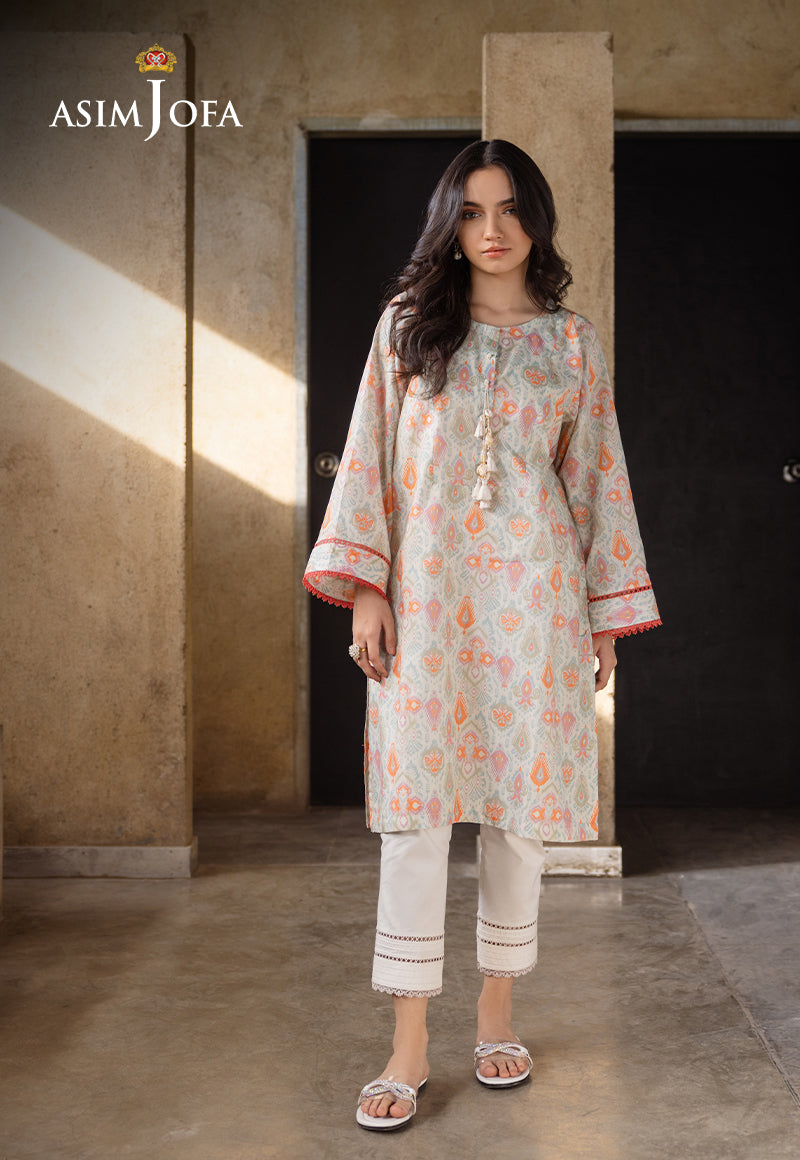
beige multi asim jota lawn tun